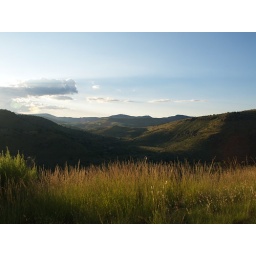
Davis Mountains Texas State Park in the Chihuahuan Desert 2010 trees blue sky